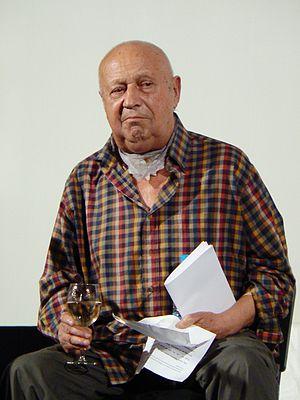
Rangel Valchanov, parfois orthographié Rangel Vulchanov, né le 12 octobre 1928 à Krivina et mort le 30 septembre 2013, est un acteur et réalisateur de cinéma bulgare. Il a été élu meilleur réalisateur bulgare du XXe siècle.